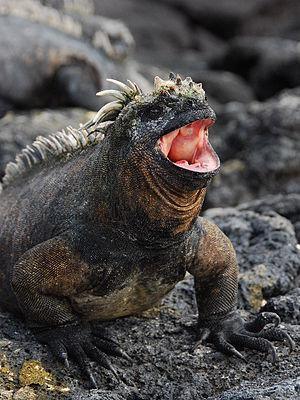
Amblyrhynchus cristatus, l'Iguane marin des Galapagos, unique représentant du genre Amblyrhynchus, est une espèce de sauriens de la famille des Iguanidae.
La réserve marine des Galápagos est une aire marine protégée d'Équateur située dans l'océan Pacifique, centrée sur les îles Galápagos et s'étendant sur 133 000 km² de superficie autour de l'archipel. La faune sous-marine est exceptionnelle de diversité, comprenant près de 300 espèces de poissons et des cétacés.
Les îles Galápagos sont un archipel et une province de l'Équateur situé dans le Nord-Est de l'océan Pacifique sud, à la latitude de l'équateur.